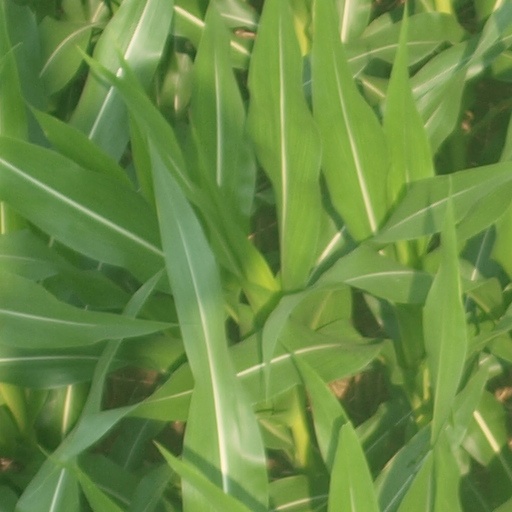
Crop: maize; corn